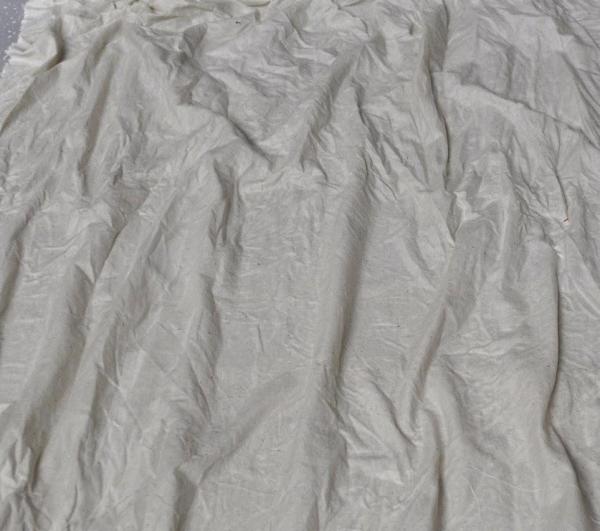
Texture: wrinkled